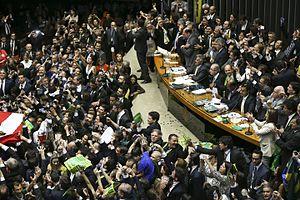
En 2016, le Parlement brésilien lance une procédure de destitution de Dilma Rousseff, présidente de la république fédérative du Brésil. Cette procédure d’impeachment résulte de pratiques visant à dissimuler l'importance des déficits publics brésiliens dans un contexte de crise économique importante. Elle intervient dans le cadre du scandale Petrobras et à la suite d'importantes manifestations réclamant la démission de la présidente.